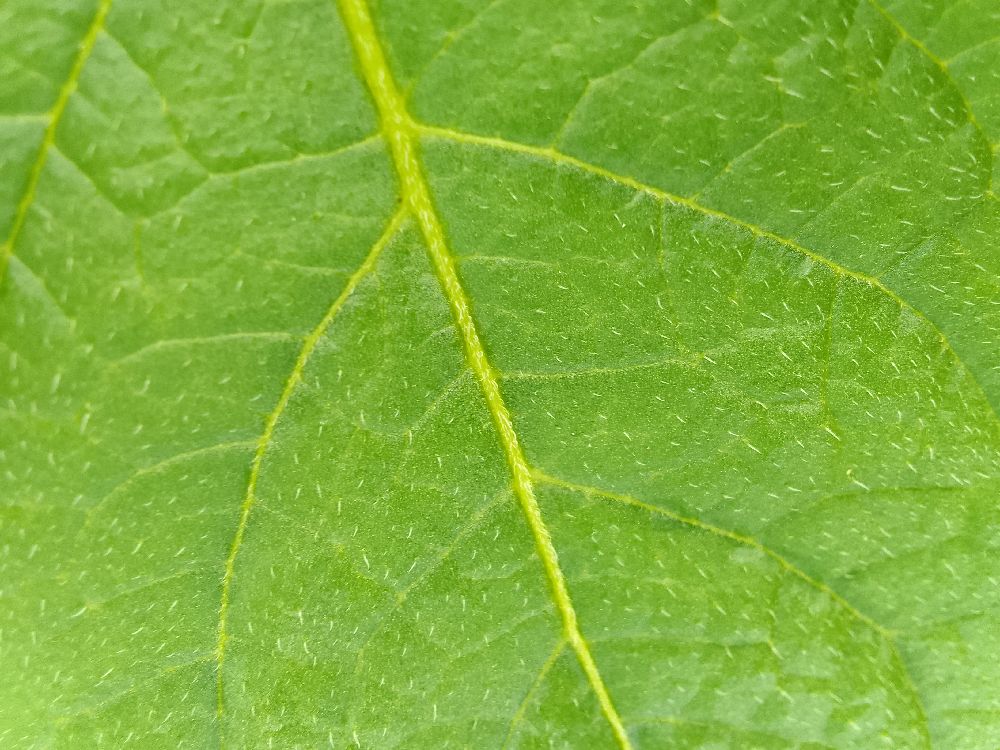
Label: Healthy